Golden Star Ferries

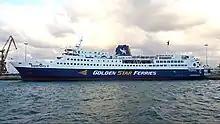
"Superferry II" at Heraklion in 2018.

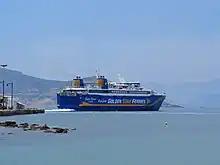
"Super Runner" at Naxos.

The legend of Rafina or known to the public as "Superferry II" was one of the most important Greek ferries that sailed on the route Rafina-Andros-Tinos-Mykonos. Superferry II was built as "Prince Laurent" at the Cockerill Yards for Regie voor Maritiem Transport and sailed for many different companies until Strintzis Lines bought it in order to renew their aging fleet with new and more efficient ships. In 1999 the ship moves to the hands of the newly created Blue Ferries (known today as Blue Star Ferries) which was created by Strintzis Lines as their subsidiary company. In March 2011, the ferry was sold to the then newly founded "Golden Star Ferries" ferry company. For 10 straight years, the ship sailed in the same route. In its 28th year of service, Golden Star Ferries decided to stop using the ship and sold it to the Seajets company. Now the ship is on its 29th year of service and still remains at the port of Rafina.